Electronic toll collection

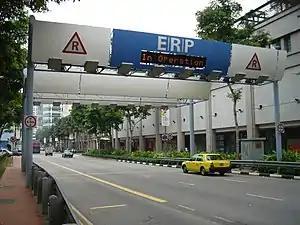
Electronic Road Pricing Gantry at North Bridge Road, Singapore

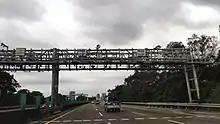
Electronic Toll CollectionToll gate in Taiwan, which allows the motorist to pay their toll without stopping or slowing down

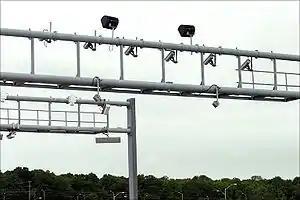
Some highways, such as Ontario's Highway 407, use automatic number plate recognition.

The most revolutionary application of ETC is in the urban context of congested cities, allowing to charge tolls without vehicles having to slow down. This application made feasible to concession to the private sector the construction and operation of urban freeways, as well as the introduction or improvement of congestion pricing, as a policy to restrict auto travel in downtown areas.